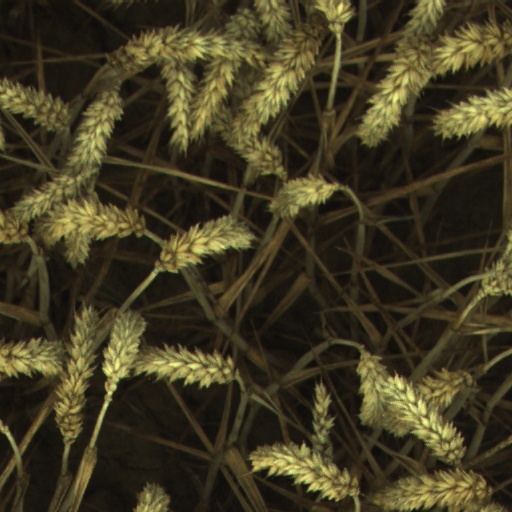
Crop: wheat